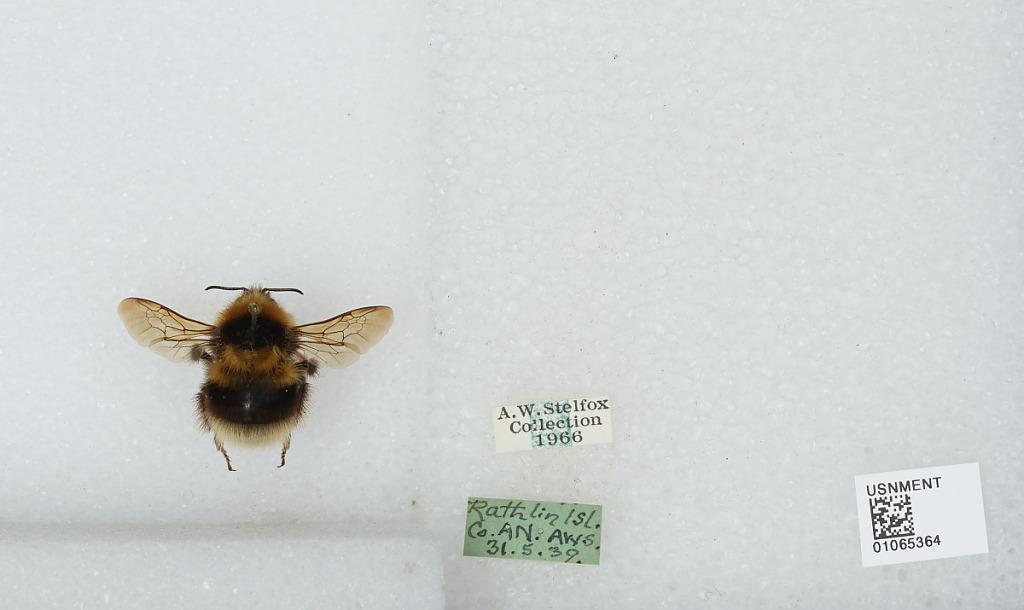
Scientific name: Bombus sp.
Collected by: A. Stelfox
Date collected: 1939-5-31
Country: United Kingdom
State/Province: Northern Ireland
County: Antrim
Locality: Rathlin Island
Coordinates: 55.2978, -6.2075